Radha

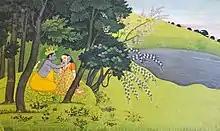
Radha Krishna painting inspired by Gita Govinda

In "Brahma Vaivarta Purana", Radha (or Rādhikā), who is inseparable from Krishna, appears as the main goddess. She is mentioned as the personification of the Mūlaprakriti, the "Root nature", that original seed from which all material forms evolved. In the company of the Purusha ("Man", "Spirit", "Universal soul") Krishna, she is said to inhabit the Goloka, which is a world of cows and cowherds far above the Vishnu's Vaikuntha. In this divine world, Krishna and Radha relate to one another in the way body relates to the soul. (4.6.216)